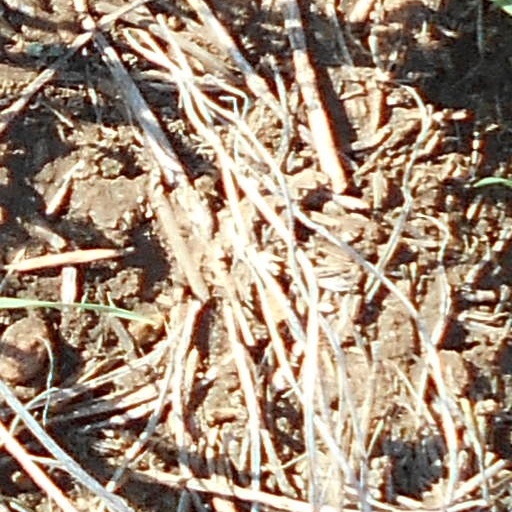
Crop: wheat